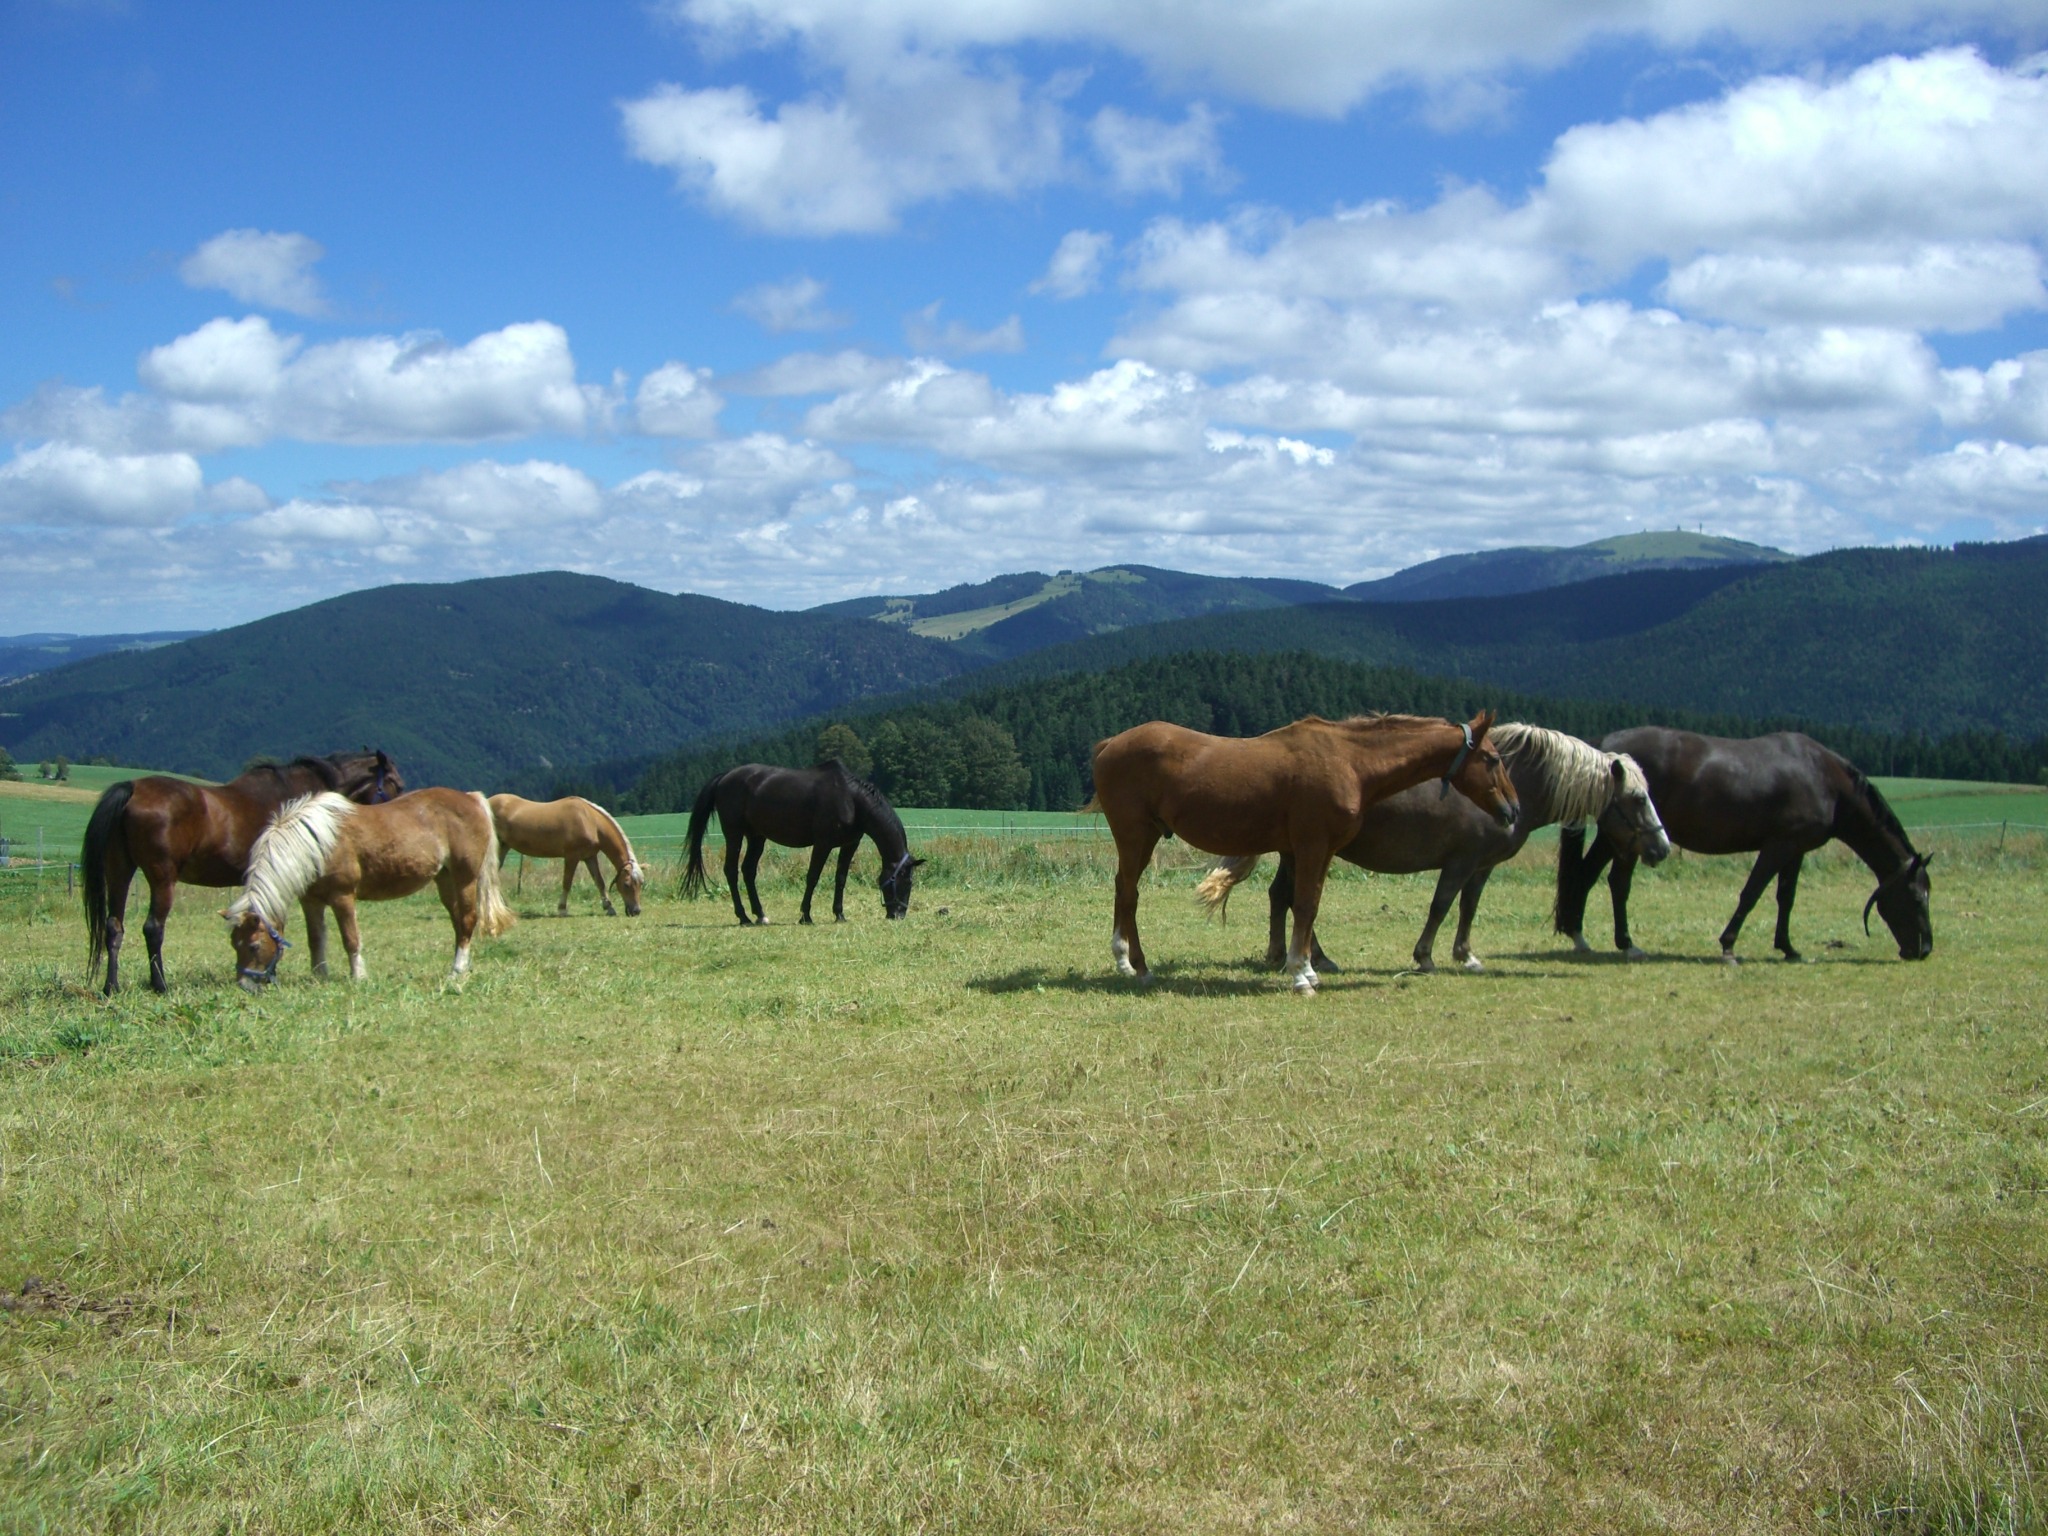
landscape, grass, field, meadow, prairie, herd, pasture, grazing, ranch, horse, plain, paddock, clouds, grassland, mare, feldberg, dump, habitat, ecosystem, steppe, black forest, pack animal, trail riding, natural environment, horse like mammal, mustang horse